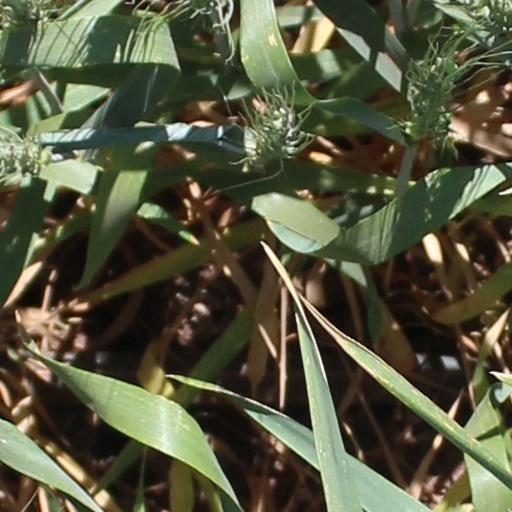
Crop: wheat